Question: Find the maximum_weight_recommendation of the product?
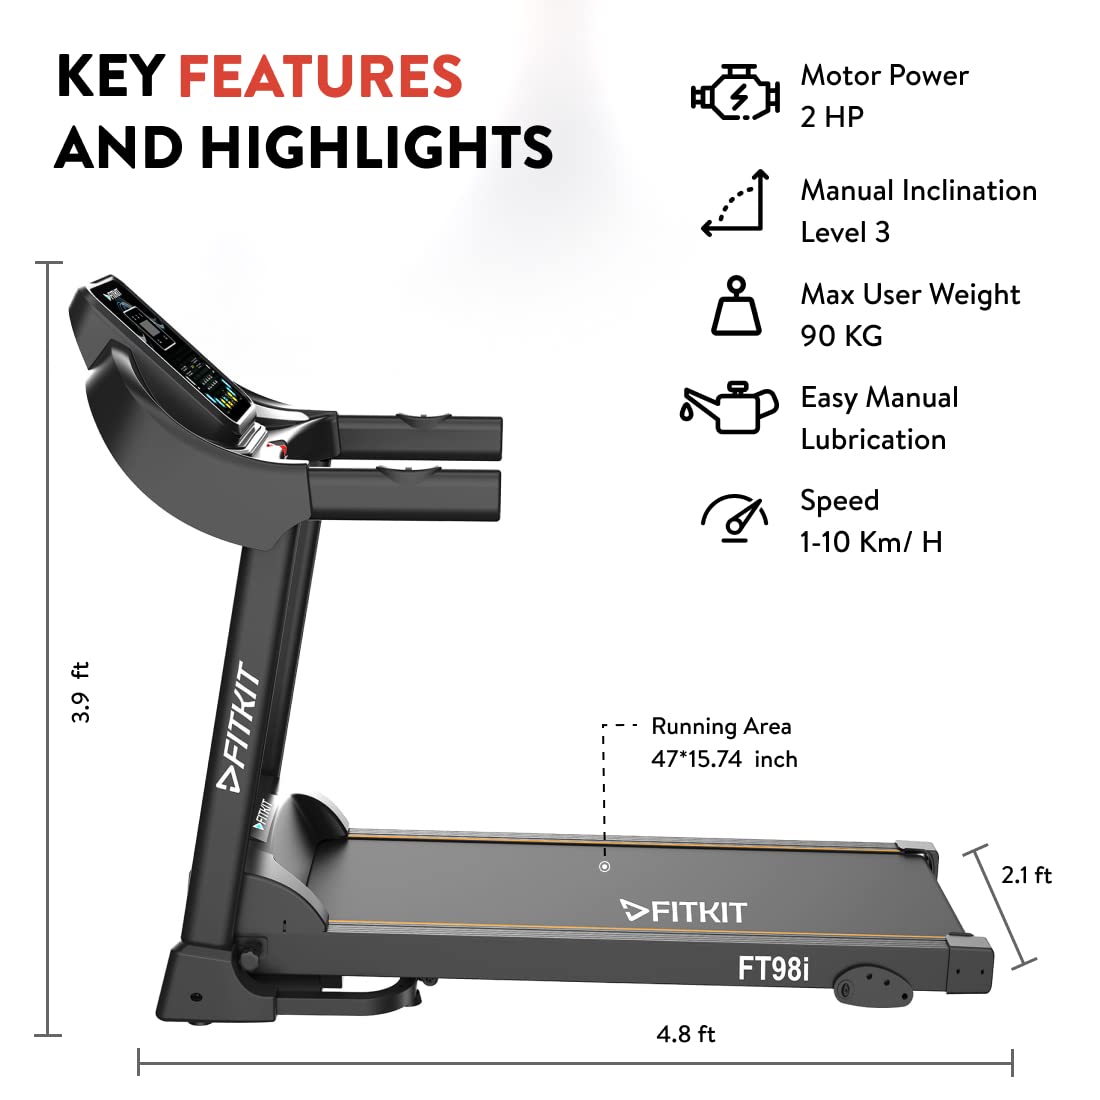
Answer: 90 kilogram